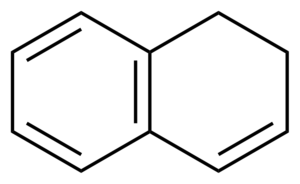
Le 1,2-dihydronaphtalène, ou plus communément le dihydronaphtalène, aussi appelé dialine, est un hydrocarbure bicyclique de formule brute C₁₀H₁₀. Sa structure est similaire à celle du naphtalène, mais dont l'une des liaisons doubles sur l'un des cycles a été hydrogénée. Il se présente sous la forme d'un liquide incolore, hydrophobe et donc insoluble dans l'eau. Il est cependant soluble dans les solvants organiques classiques, tels que le benzène, l'éther diéthylique, l'éthanol, l'acétone ou le toluène.